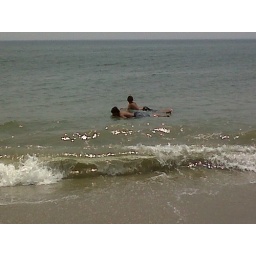
John and sky in the water 7-7-10